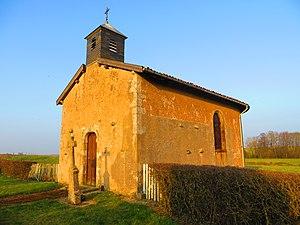
Belrain chapelle Sainte-Geneviève
Belrain est une commune française située dans le département de la Meuse, en région Grand Est.